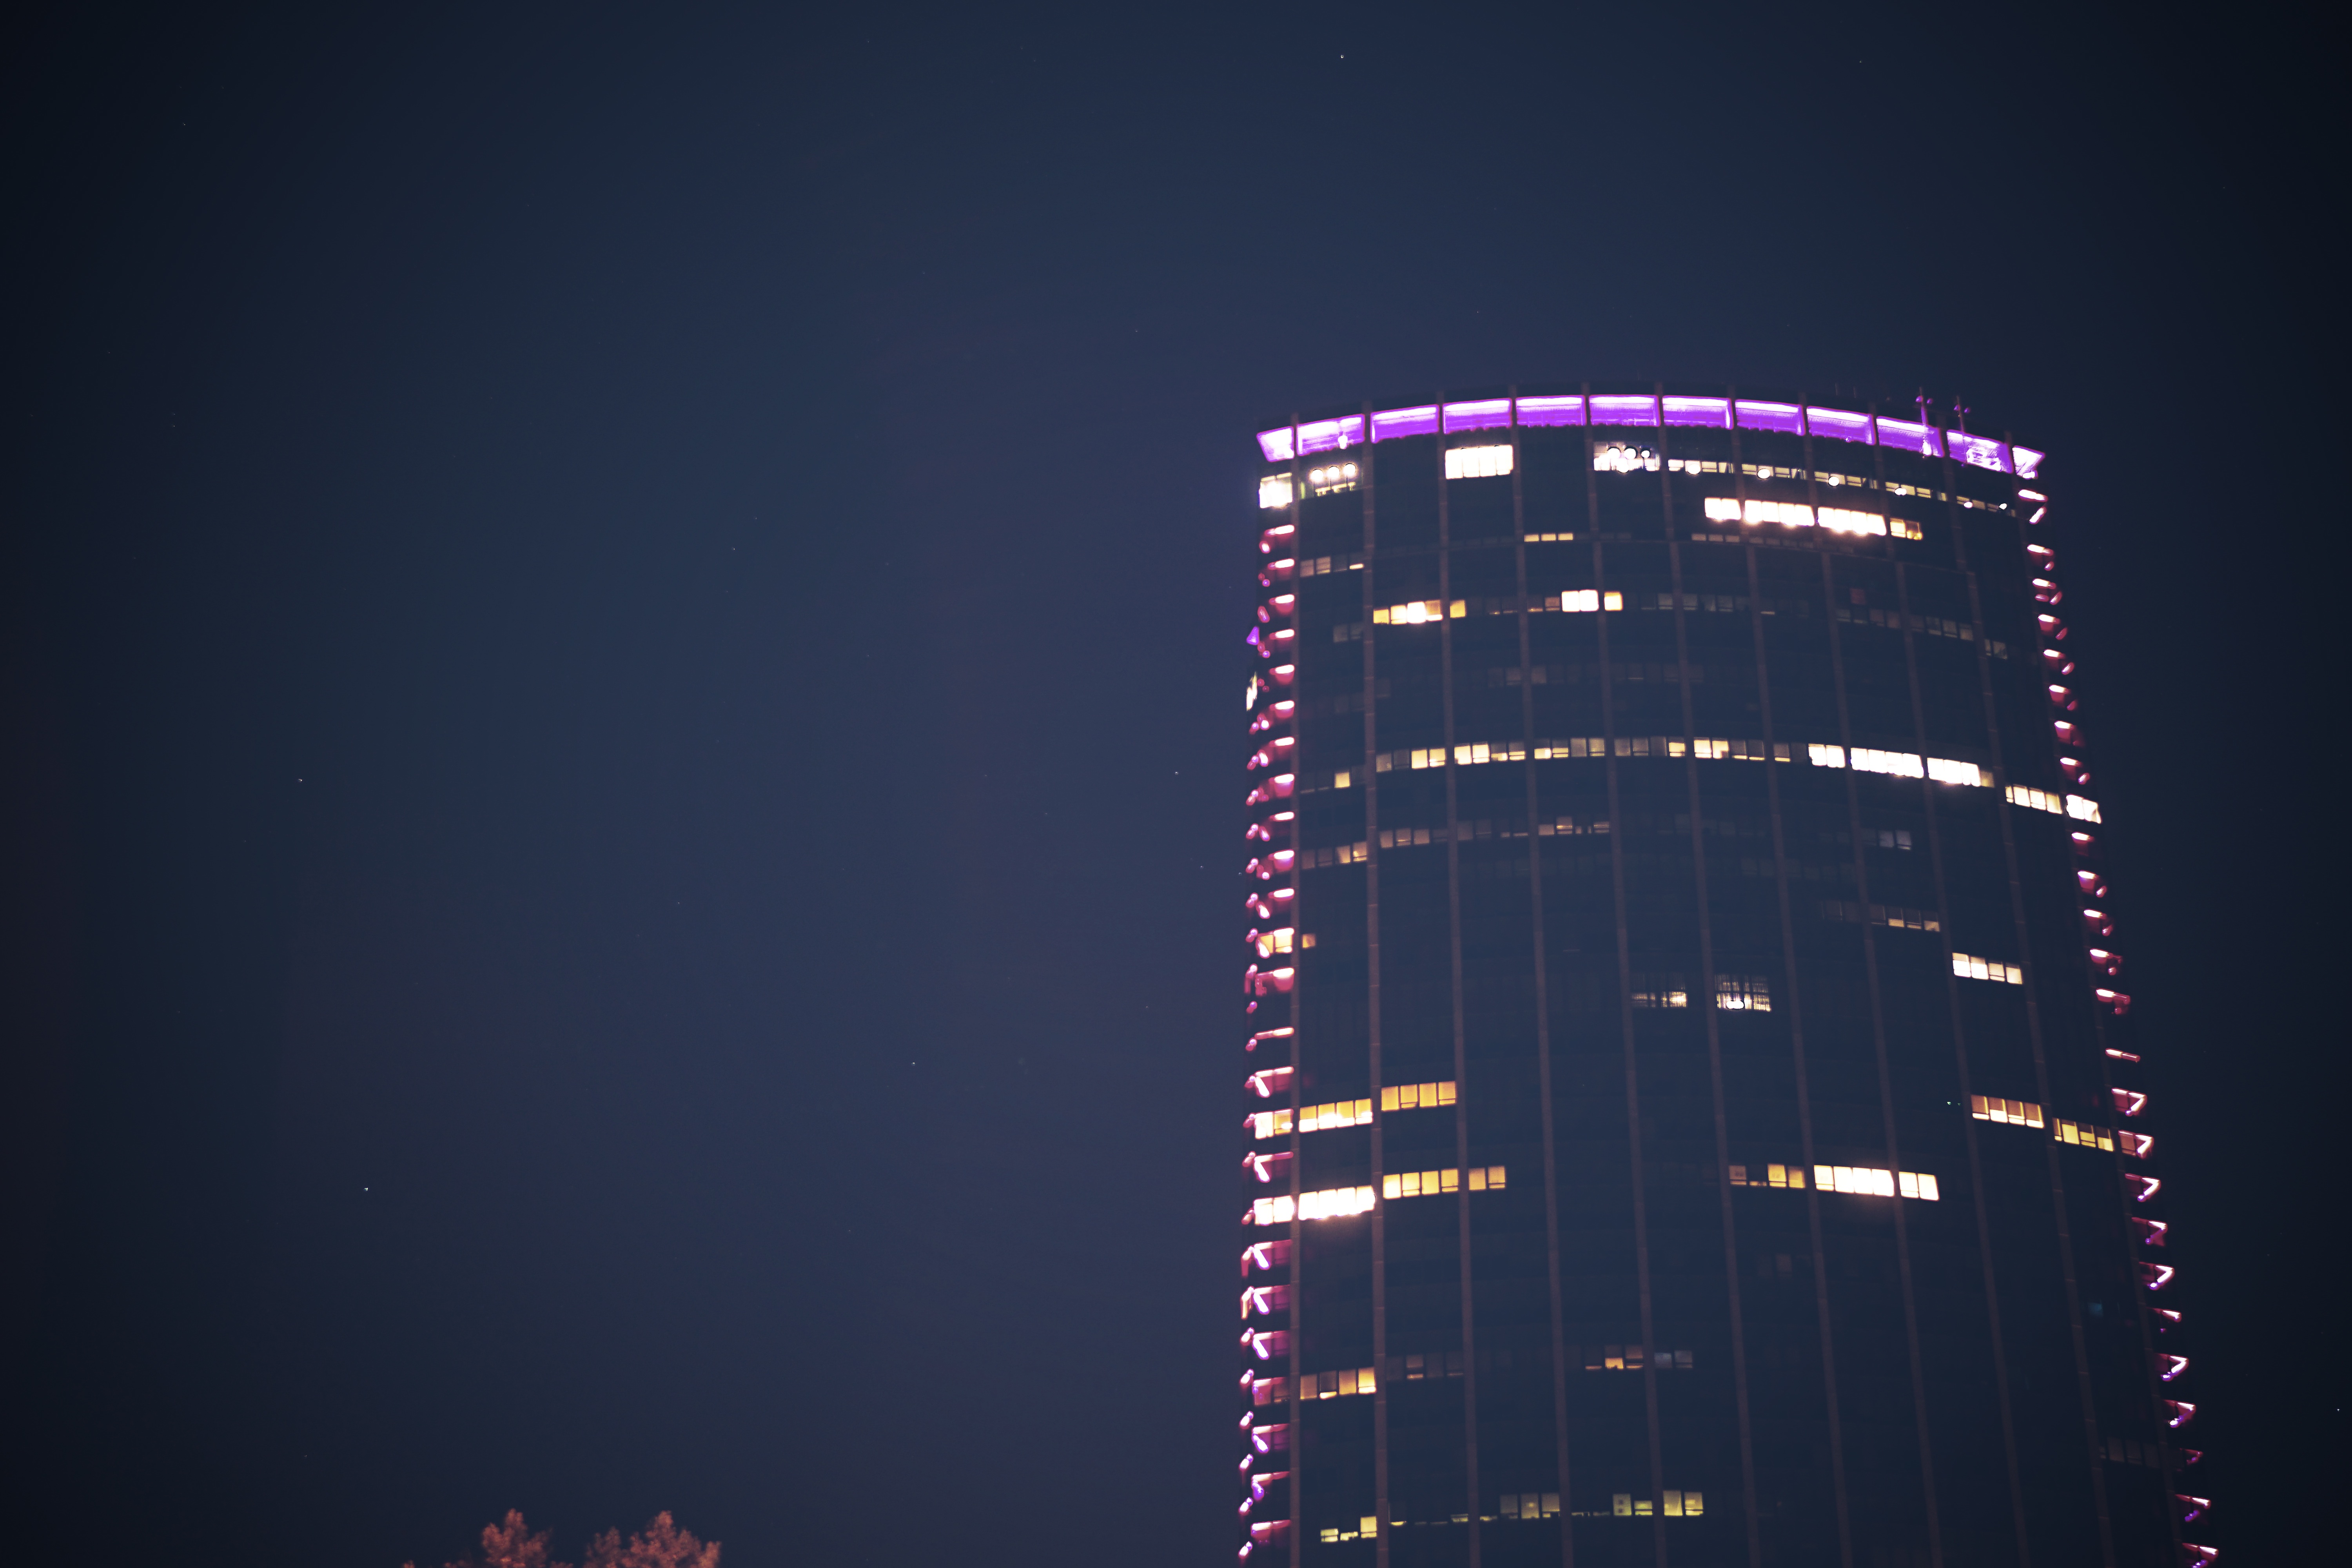
light, night, skyscraper, line, reflection, tower, darkness, lighting, tower block